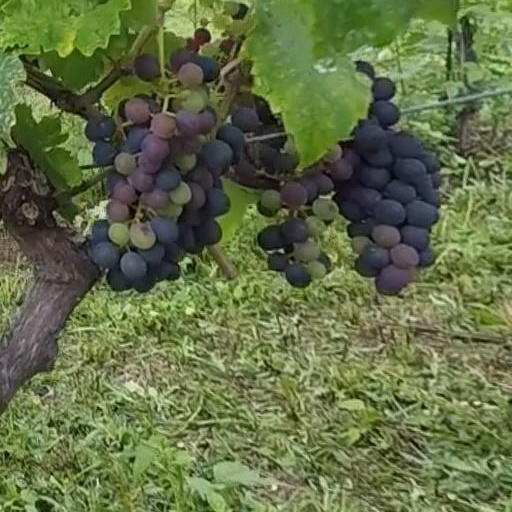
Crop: grape